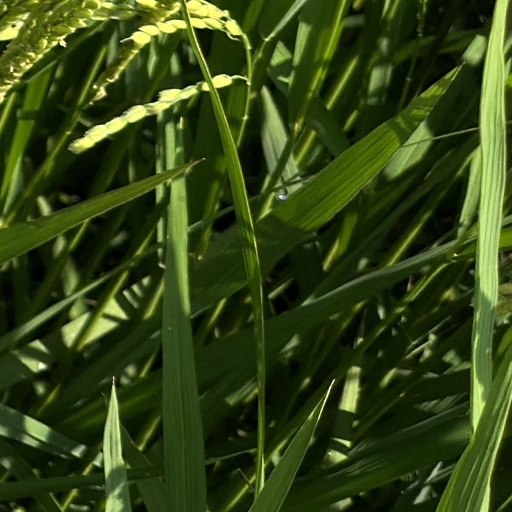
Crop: rice